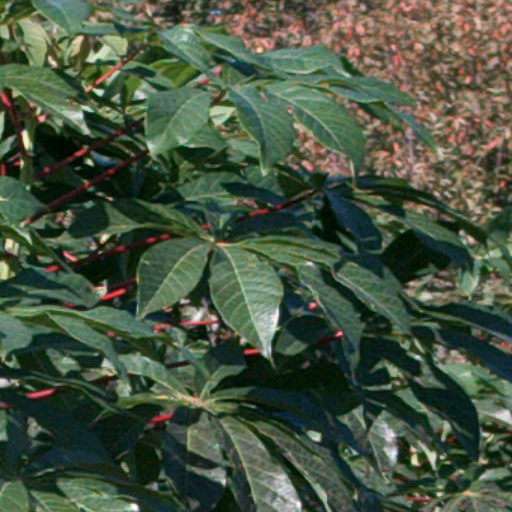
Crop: cassava